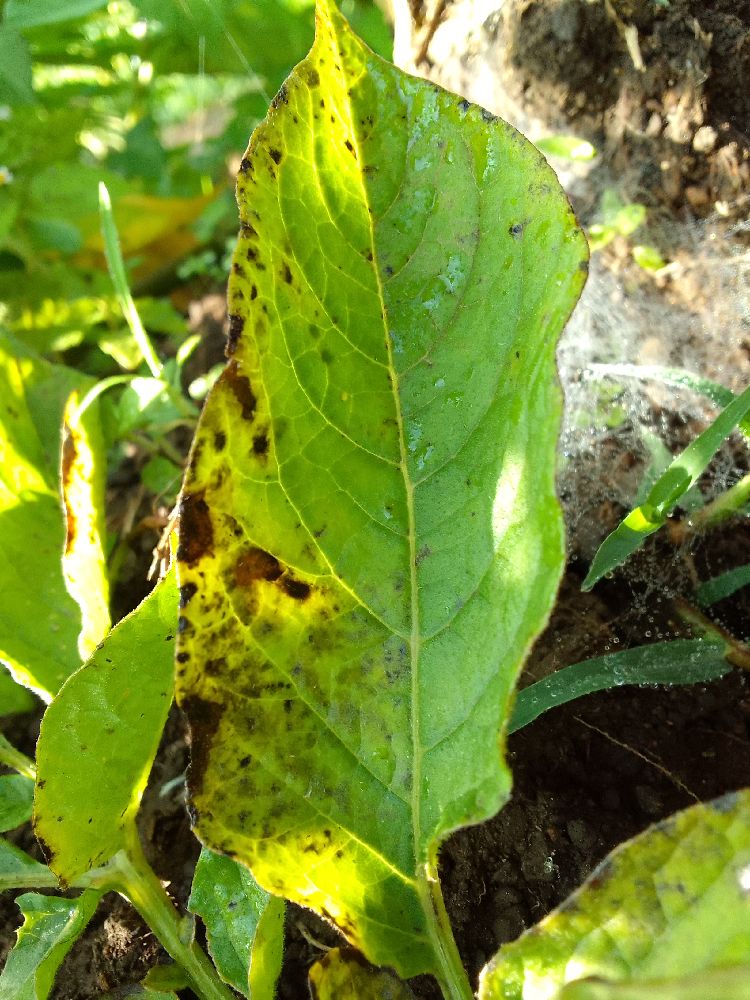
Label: Early blight